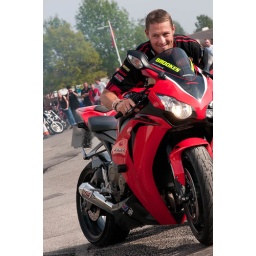
Rear tyre splatted all over number plate and car park.